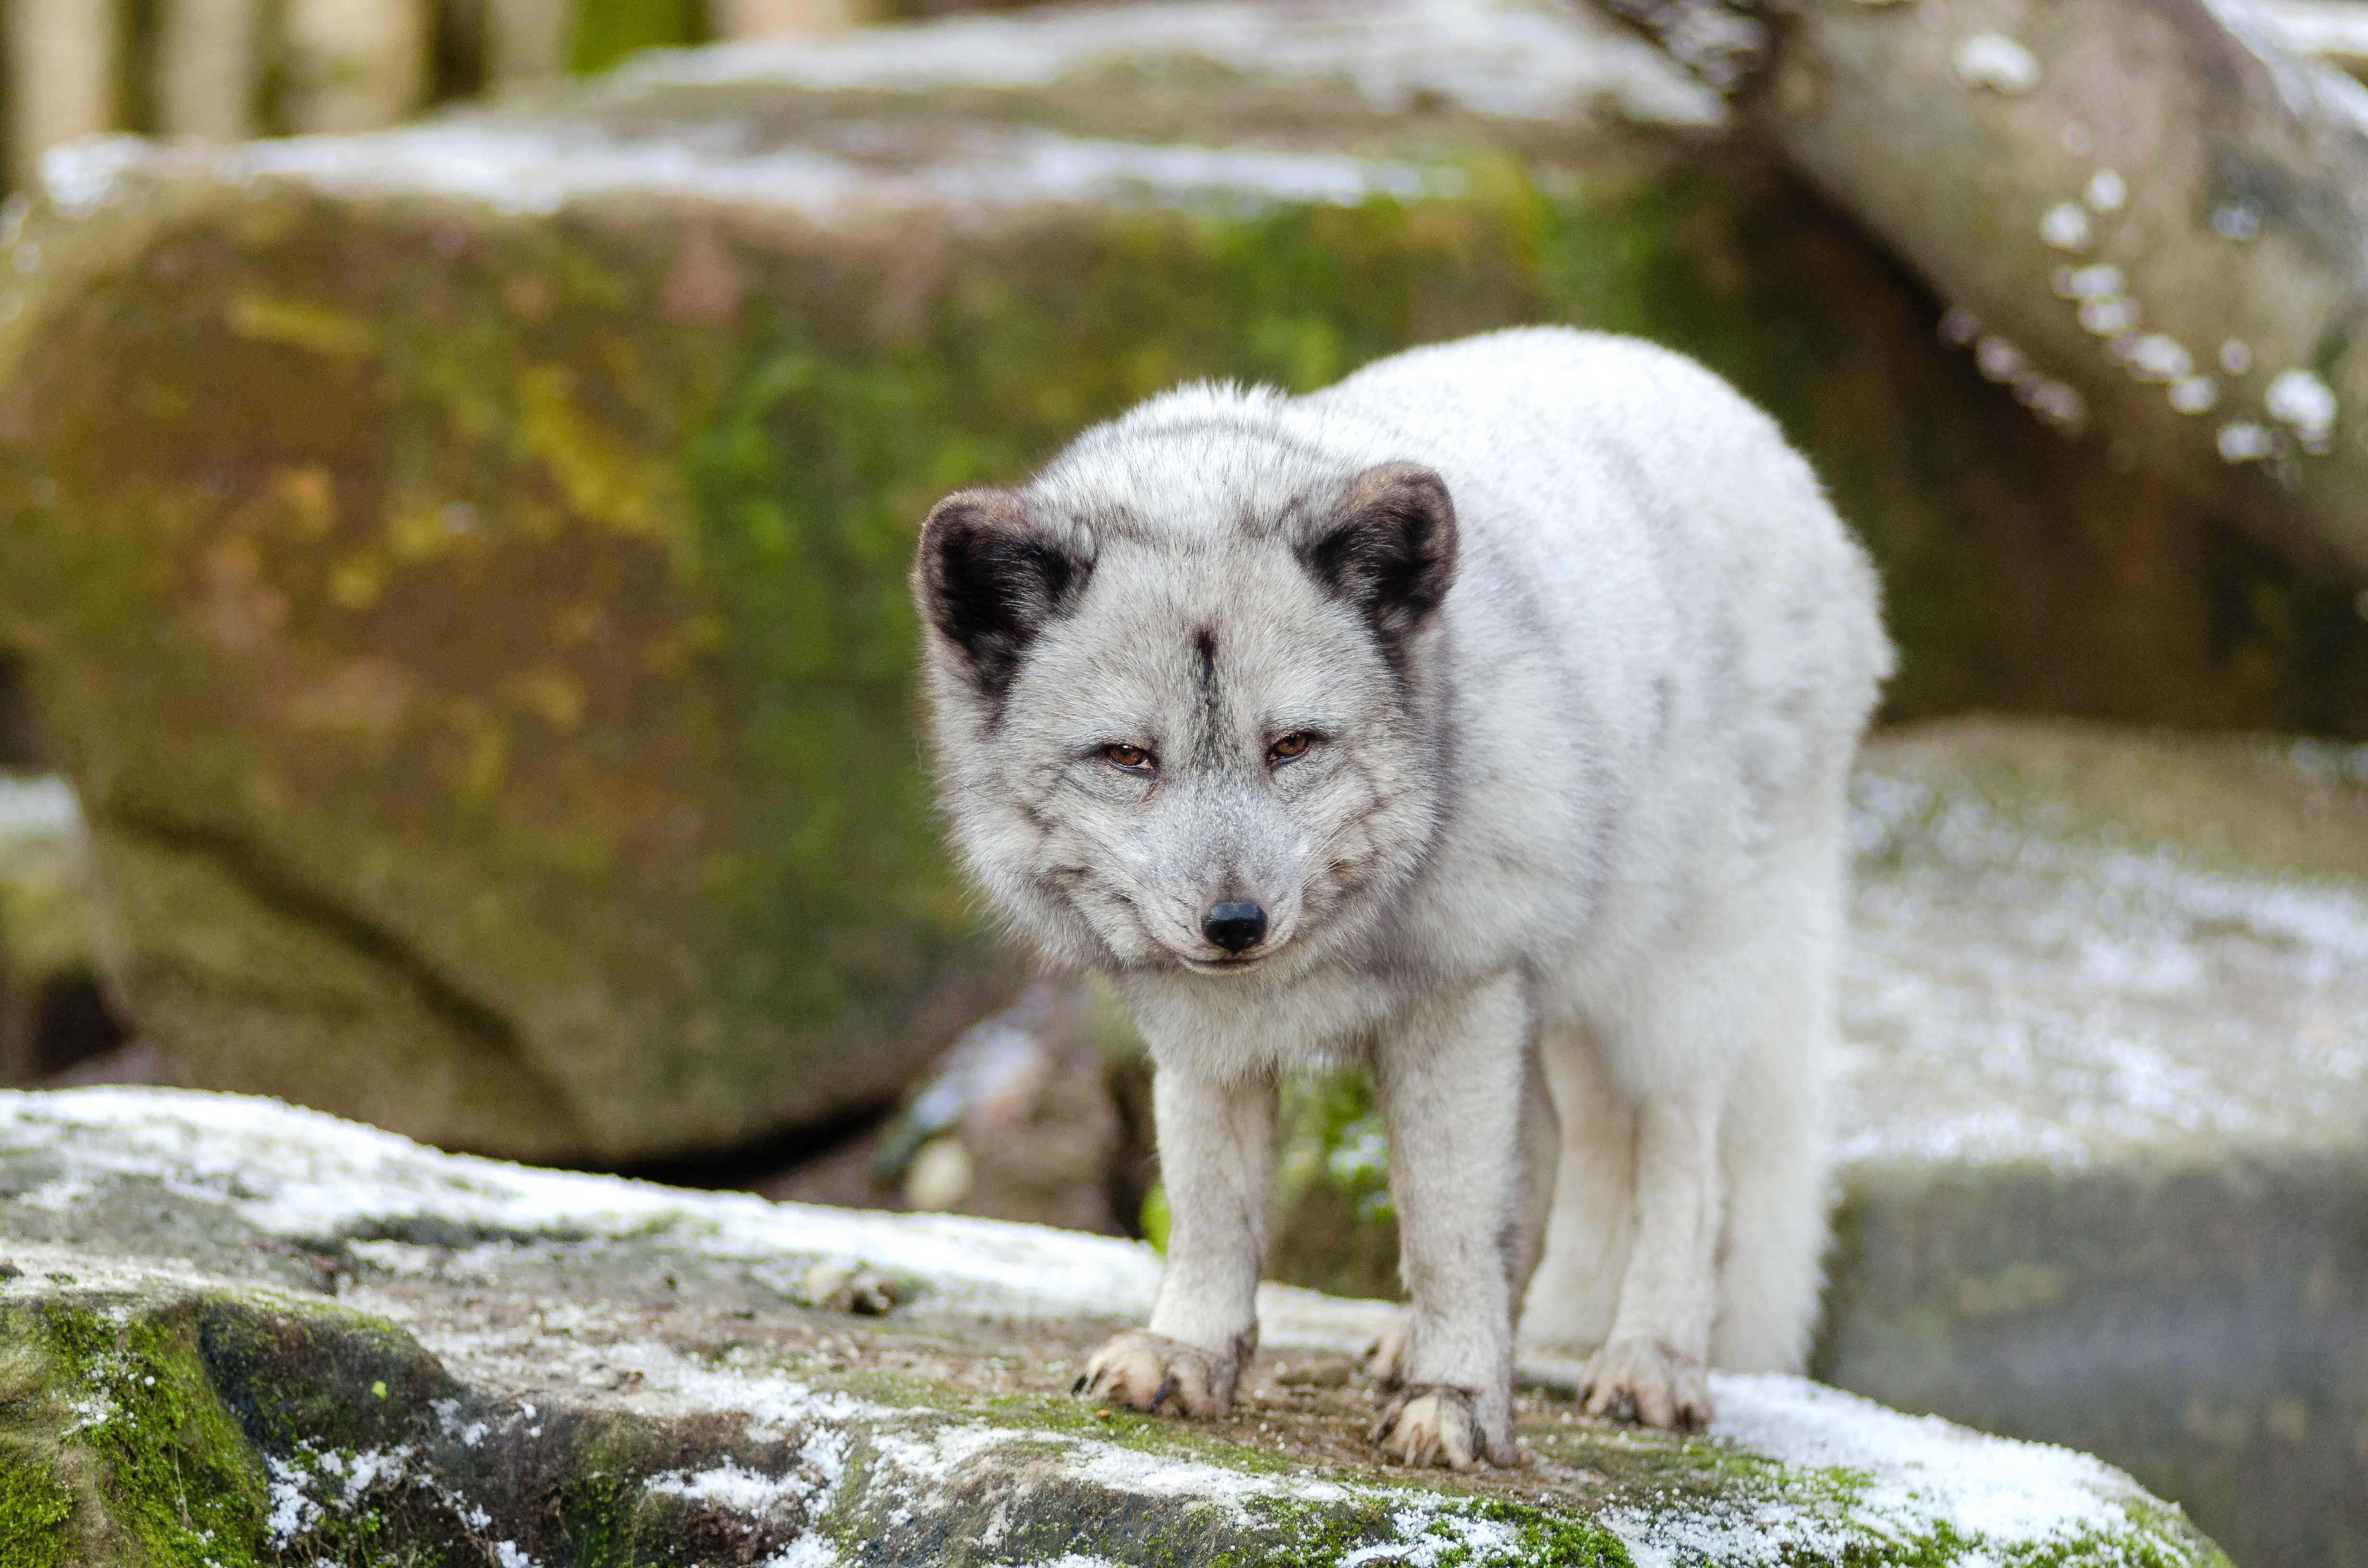
nature, snow, bokeh, white, hole, dog, animal, canine, wildlife, zoo, mammal, nikon, fox, predator, fauna, polar, grey, animals, ears, vertebrate, germany, deutschland, paws, tier, tiere, hund, tierpark, ohren, carnivore, fleischfresser, schnee, grau, loch, fuchs, pfoten, polarfuchs, lagopus, vulpes, dog breed group